Lewiston Mound

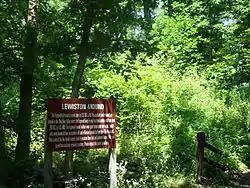
Lewiston Mound archaeological site

Lewiston Mound is a prehistoric burial mound built by the indigenous peoples of the Hopewell tradition. It is located on the grounds of the Earl W. Brydges Artpark State Park, at Lewiston in Niagara County, New York.